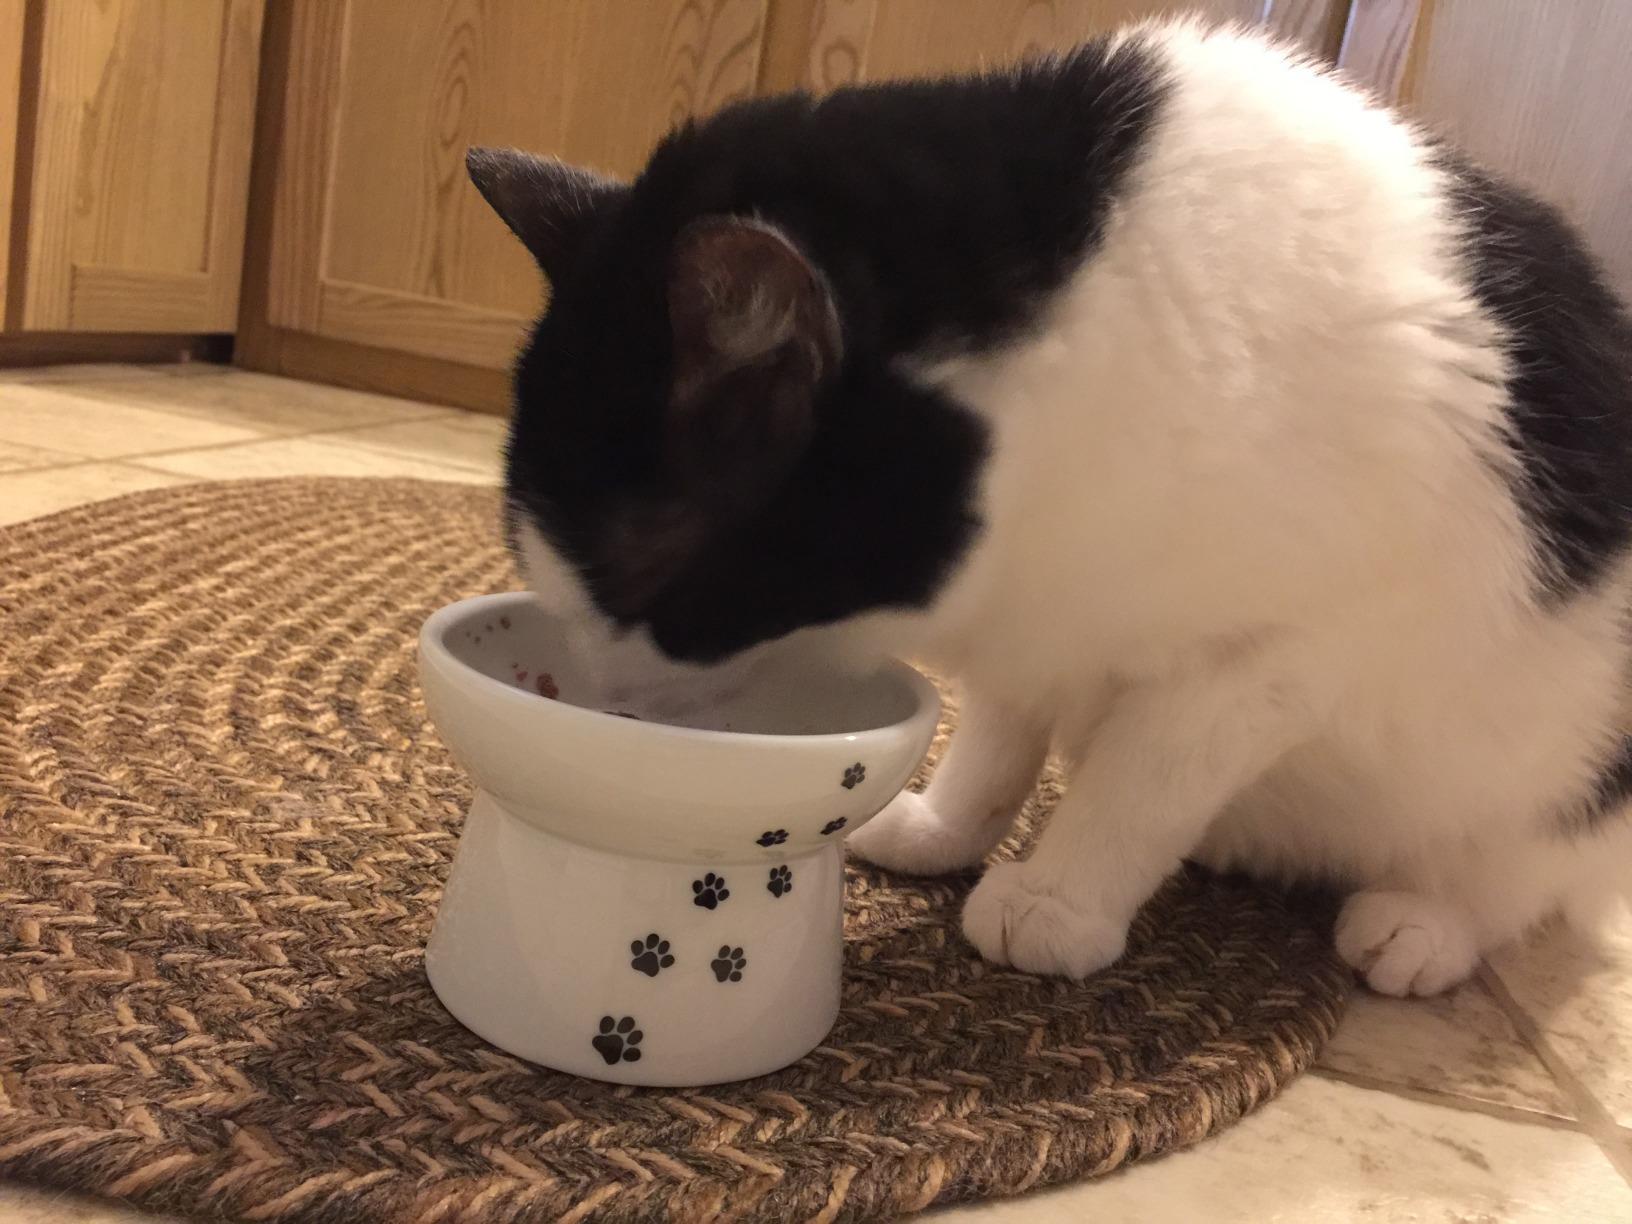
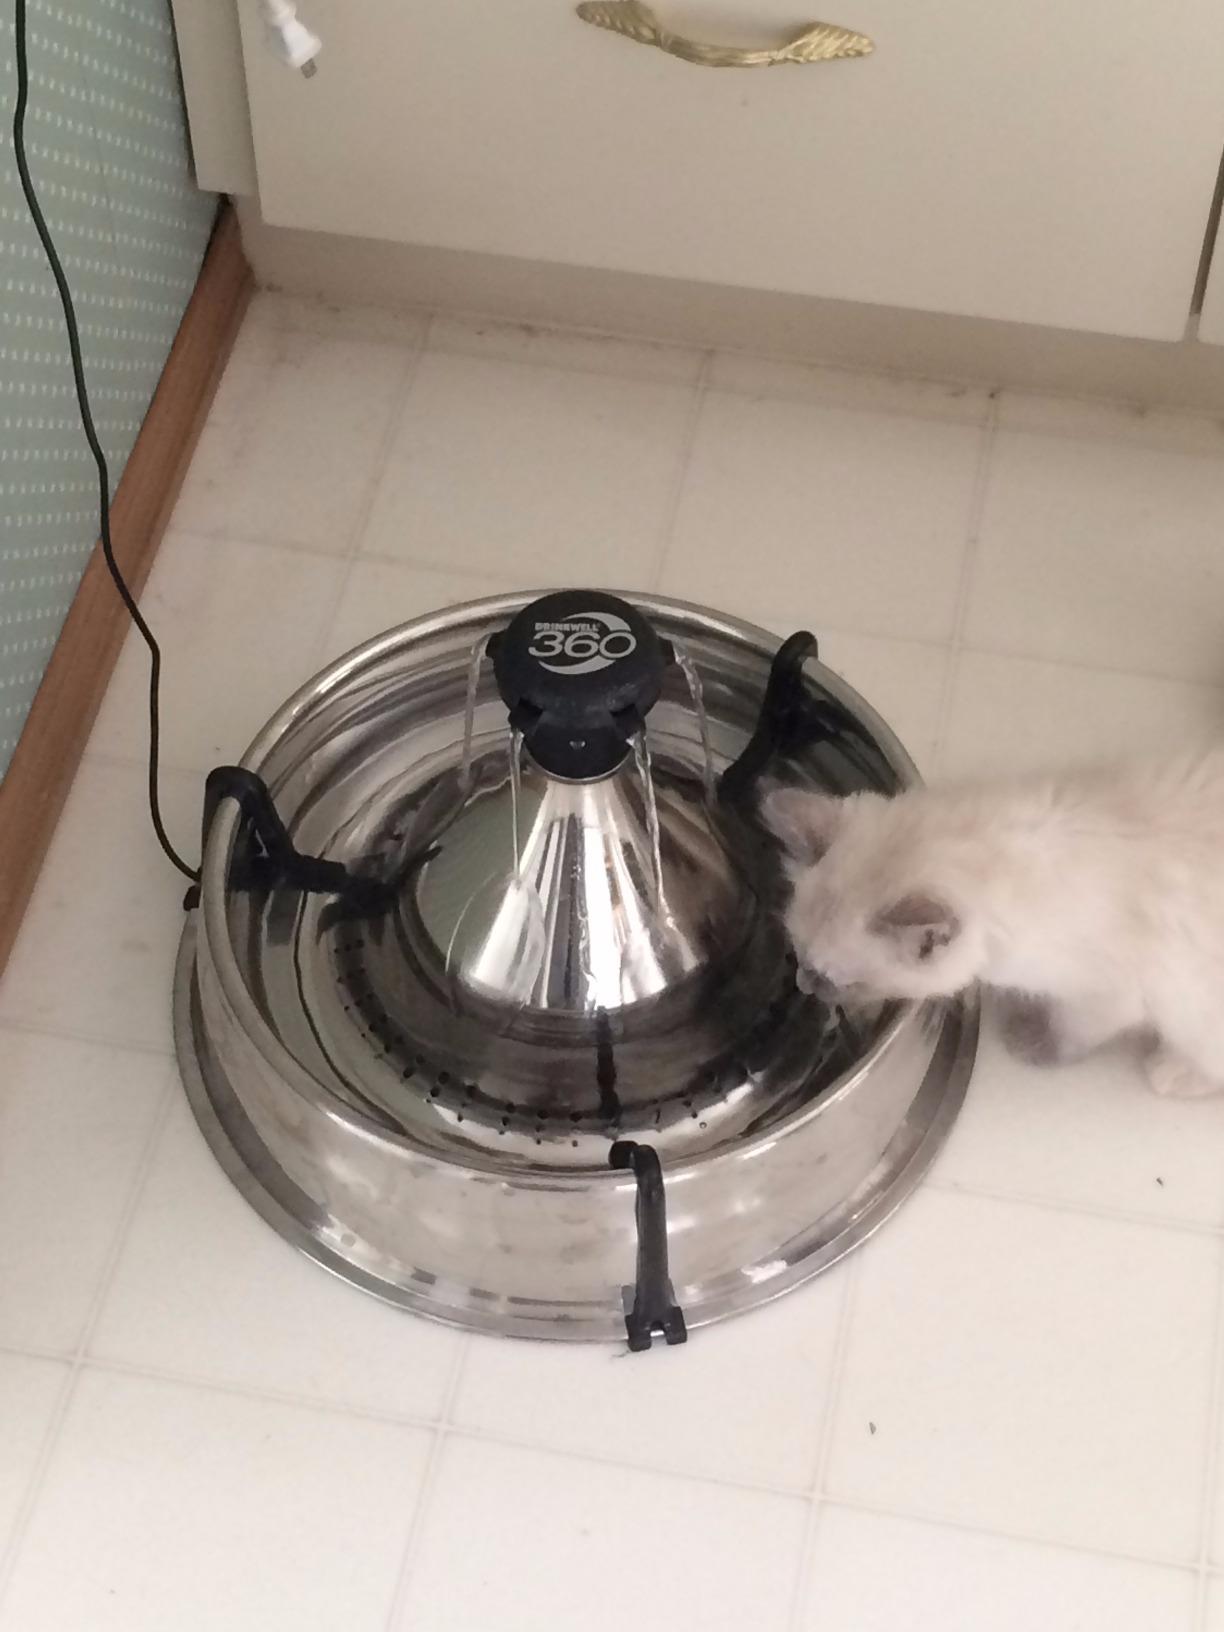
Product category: items_bowl
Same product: no